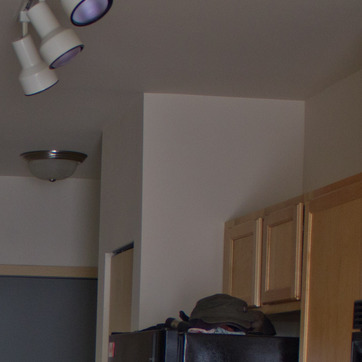
Material: painted